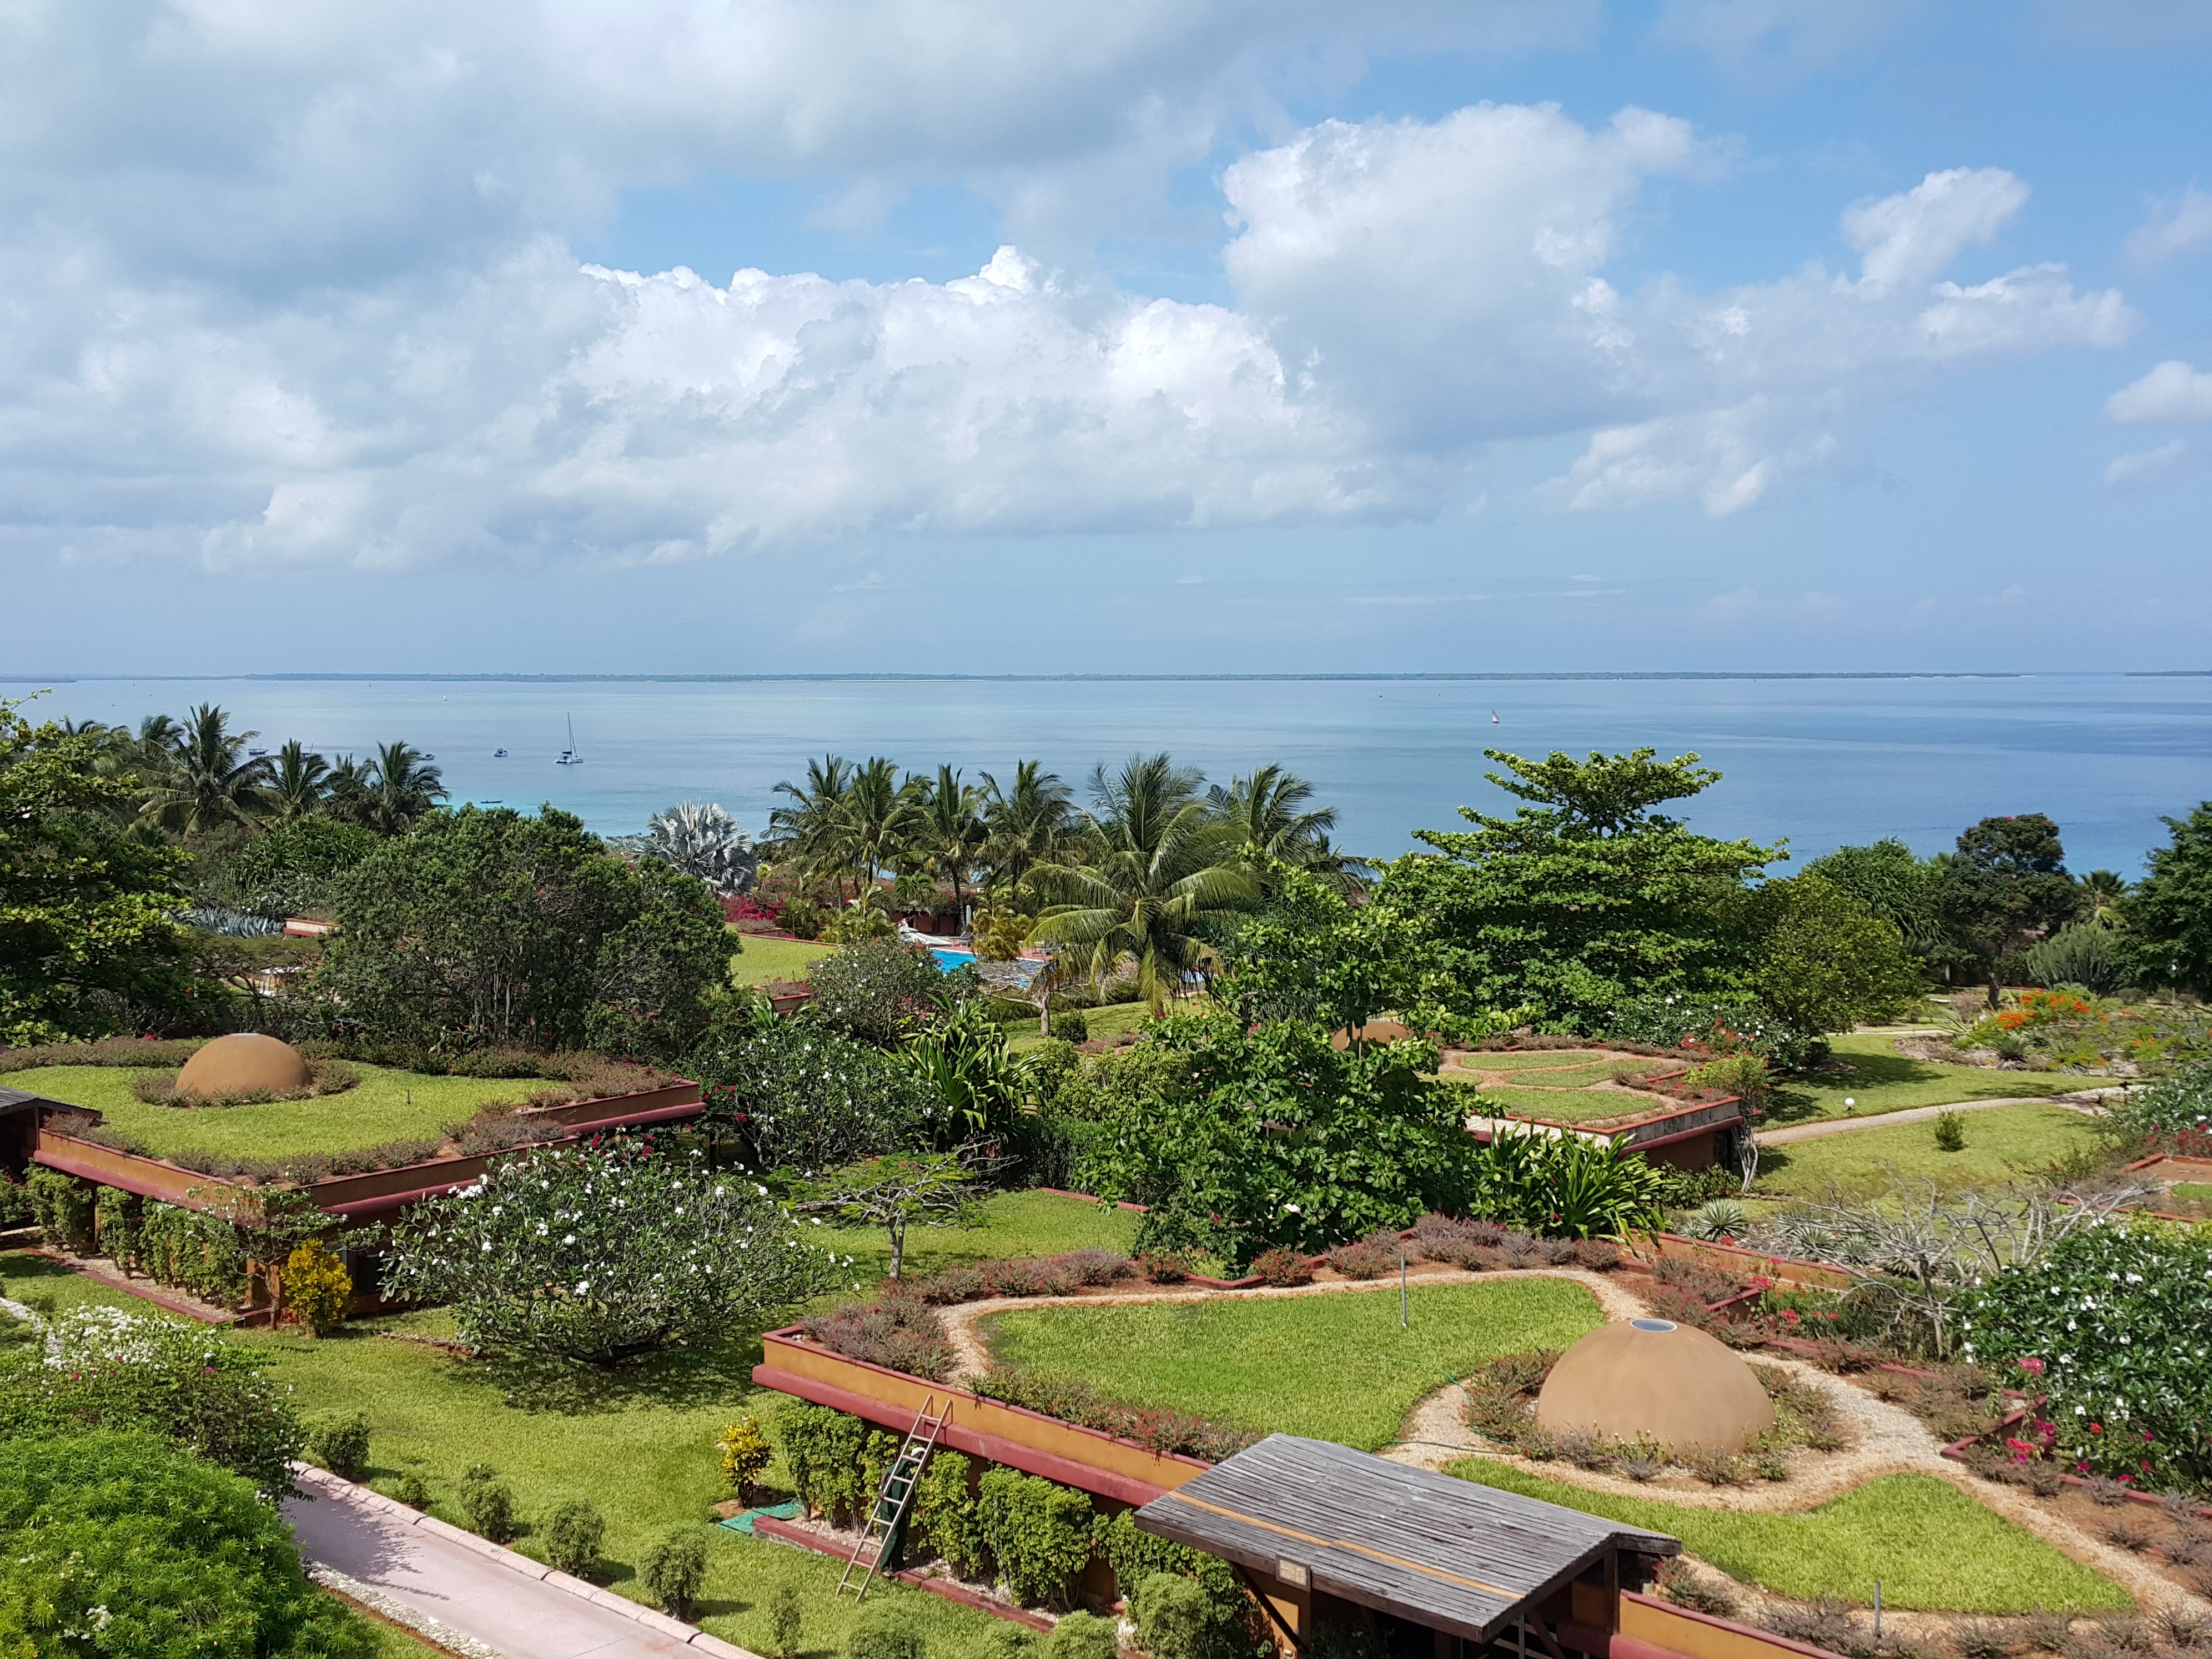
sea, coast, sky, villa, vacation, tropical, bay, property, garden, resort, zanzibar, estate, palm trees, real estate, residential area